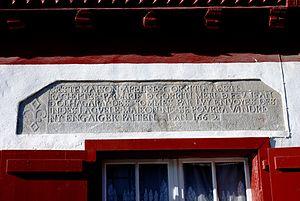
Ainhoa est une commune française, située dans le département des Pyrénées-Atlantiques en région Nouvelle-Aquitaine.